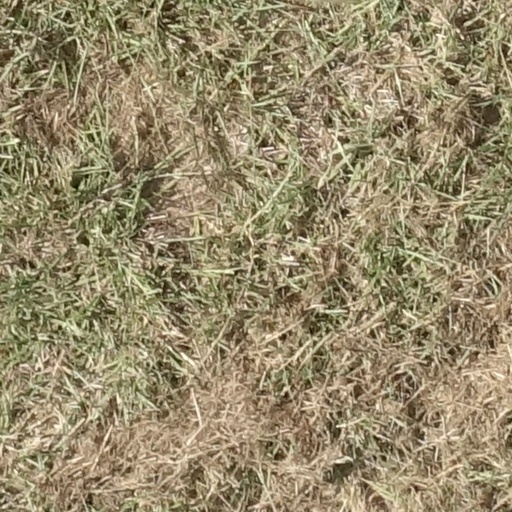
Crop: sorghum